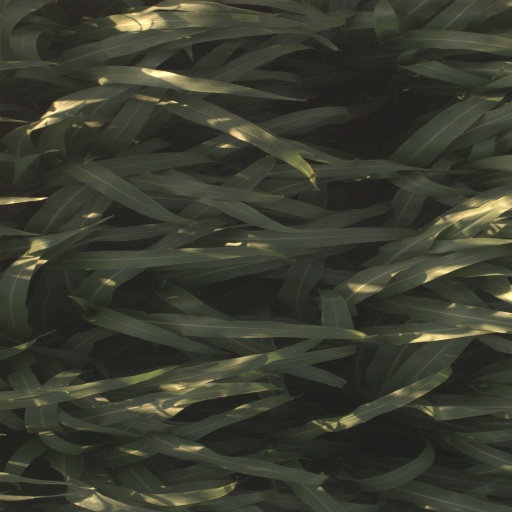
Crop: sorghum